I Sing the Body Electric! (short story collection)

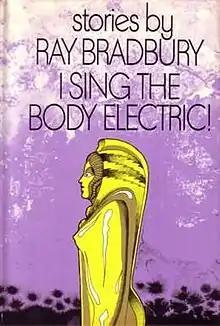
cover of the first edition

I Sing the Body Electric! is a 1969 collection of short stories by Ray Bradbury. The book takes its name from an included short story of the same title, which in turn took the title from a poem by Walt Whitman published in his collection "Leaves of Grass".